Theca

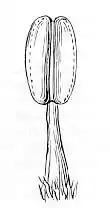
Strawberry anther with parallel thecae

In botany, the theca is related to plant's flower anatomy. The theca of an angiosperm consists of a pair of microsporangia that are adjacent to each other and share a common area of dehiscence called the stomium. Any part of a microsporophyll that bears microsporangia is called an anther. Most anthers are formed on the apex of a filament. An anther and its filament together form a typical (or filantherous) stamen, part of the male floral organ.